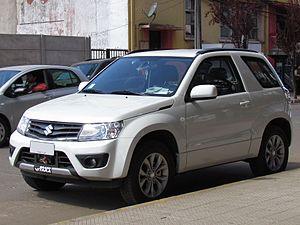
L'Escudo est un véhicule tout terrain du constructeur automobile japonais Suzuki produit en trois générations depuis 1988, qui se sont vendues à 8,3 millions d'exemplaires. Il est disponible en Amérique du Nord sous les versions JX, JLX et JLX-L. Auparavant, des versions JLX V6 et JLX-L V6 étaient disponibles.